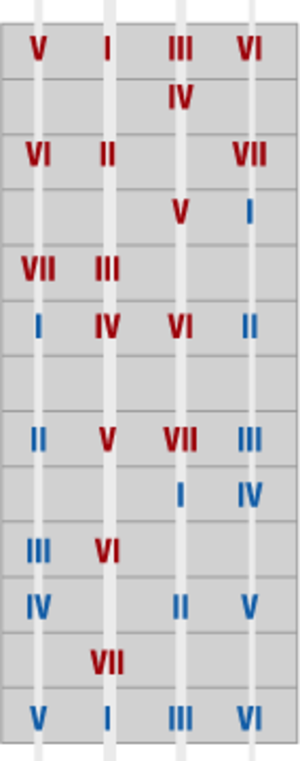
Un ukulélé [ukulele] ou, par transposition de la prononciation anglo-américaine, /jukulele/ est un instrument à cordes pincées traditionnel hawaïen, proche du cavaquinho, instrument populaire du Portugal dont il est une adaptation.